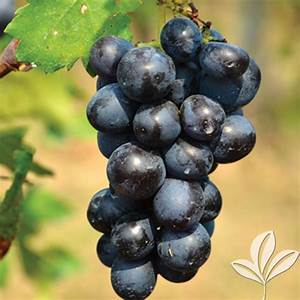
Label: Grapes